Martin Haug

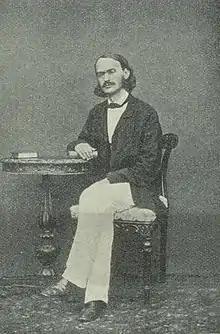
Haug

Martin Haug (30 January 1827 – 3 June 1876) was a German orientalist.